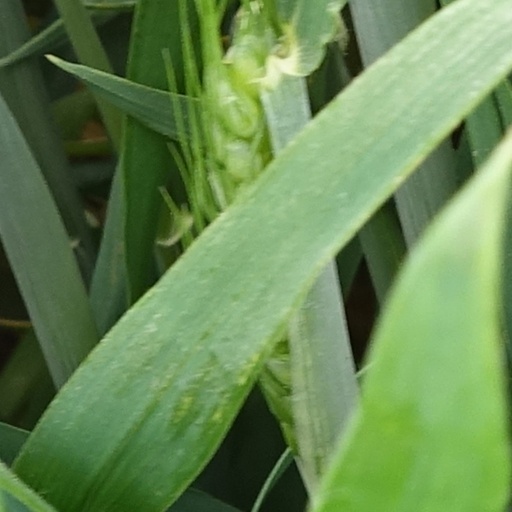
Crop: wheat